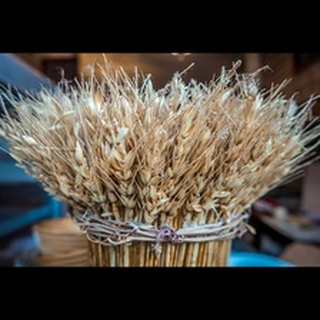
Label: wheat_blast